Dreams Come True (British charity)

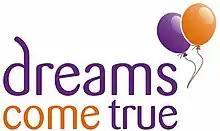
Dreams Come True

Dreams Come True Charity is a UK children's charity. The charity fulfils the dreams of children and young adults with a wide range of medical conditions, covering a wide range of locations and ages.